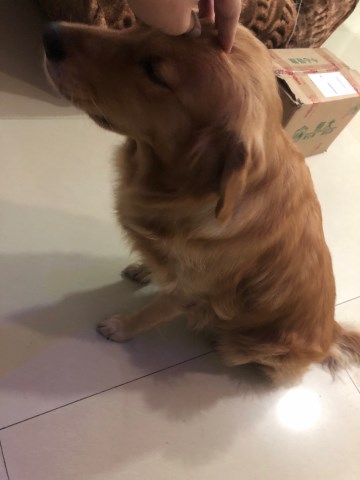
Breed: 5355-n000126-golden_retriever